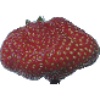
Label: strawberry_wedge